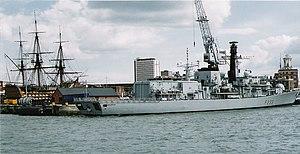
Le HMS Marlborough est une frégate de type 23 de la Royal Navy.